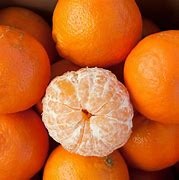
Label: mandarine